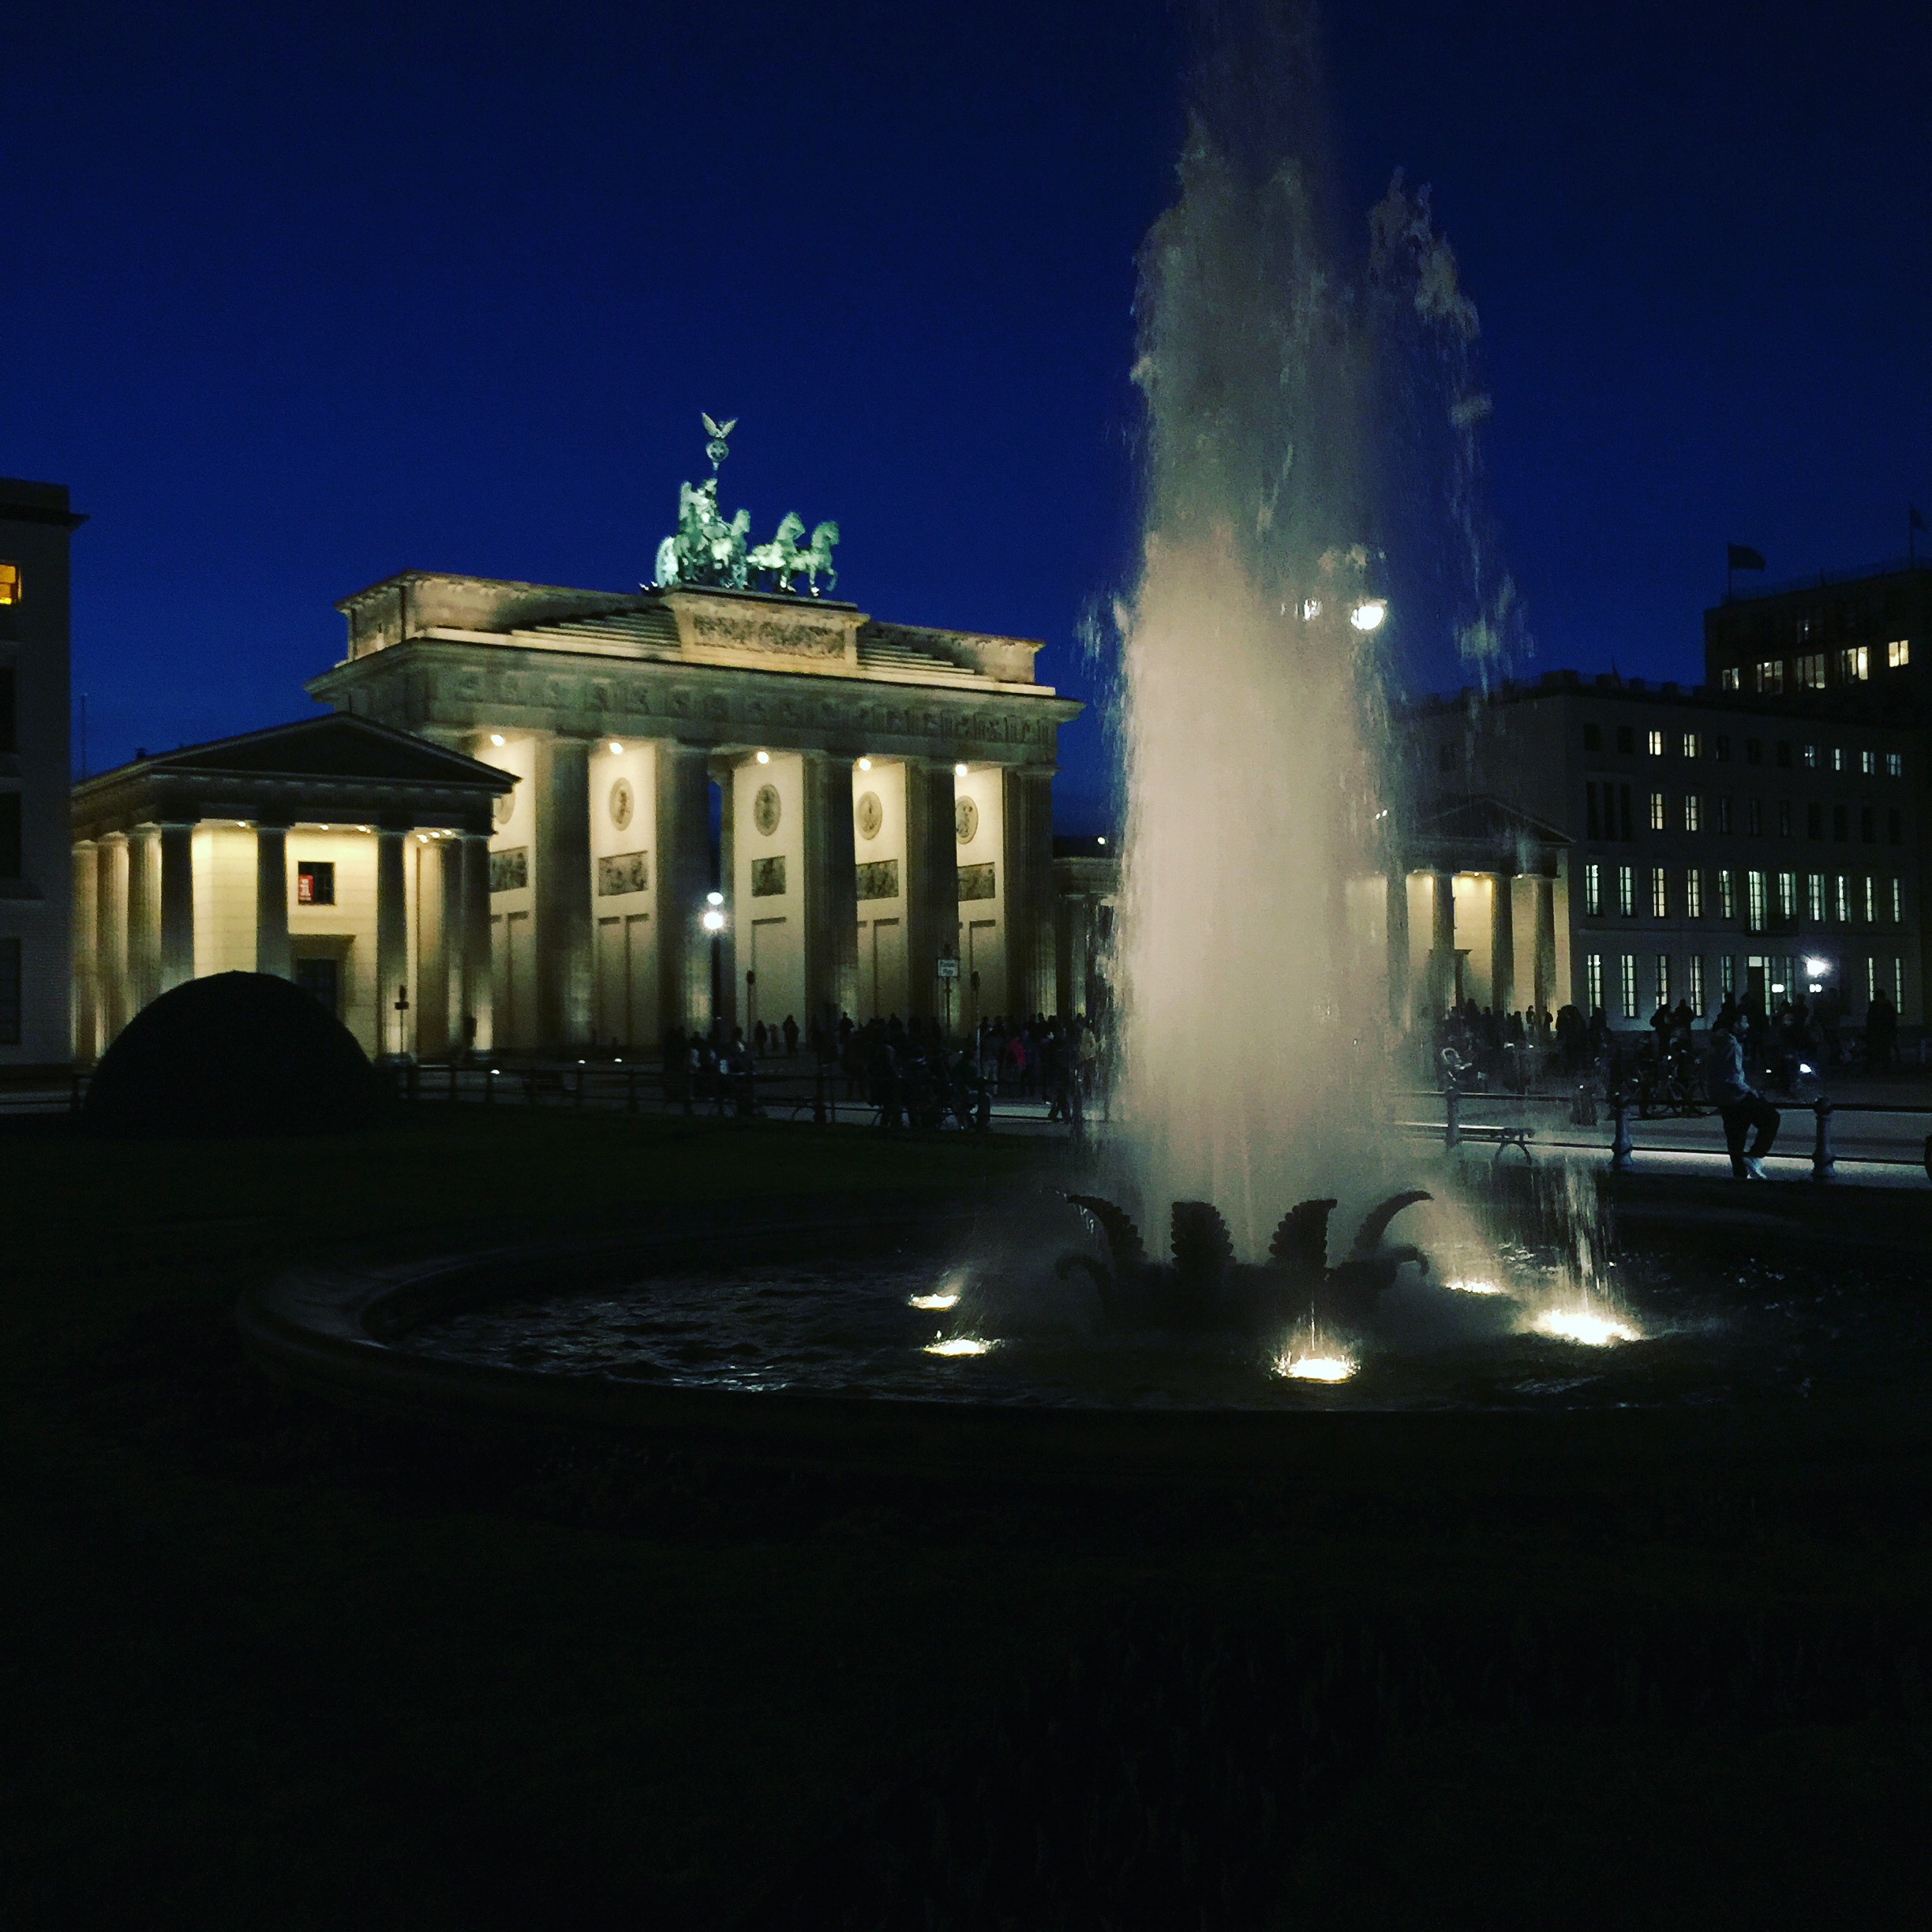
iphone, light, night, cityscape, dusk, evening, reflection, landmark, darkness, lighting, fountain, germany, berlin, iphoneography, water feature, brandenburgertor, project365, squareformat, rodrigoparedes, 160378, 160378com, www160378com, iphone6plus, europa2016, 086